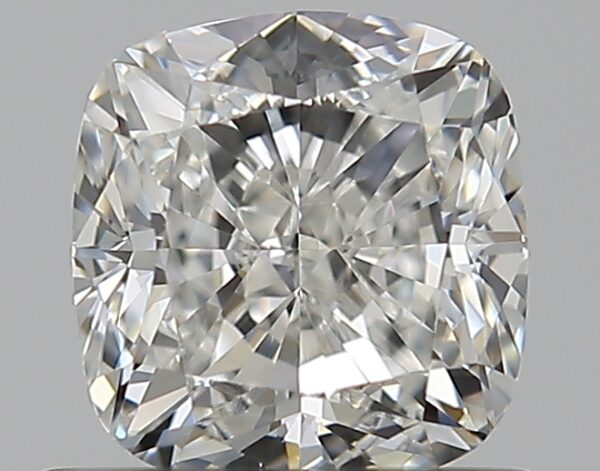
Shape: cushion
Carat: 0.7
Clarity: VVS2
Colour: G
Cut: EX
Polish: EX
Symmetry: VG
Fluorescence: N
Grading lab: GIA
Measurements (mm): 5.08 x 4.86 x 3.28